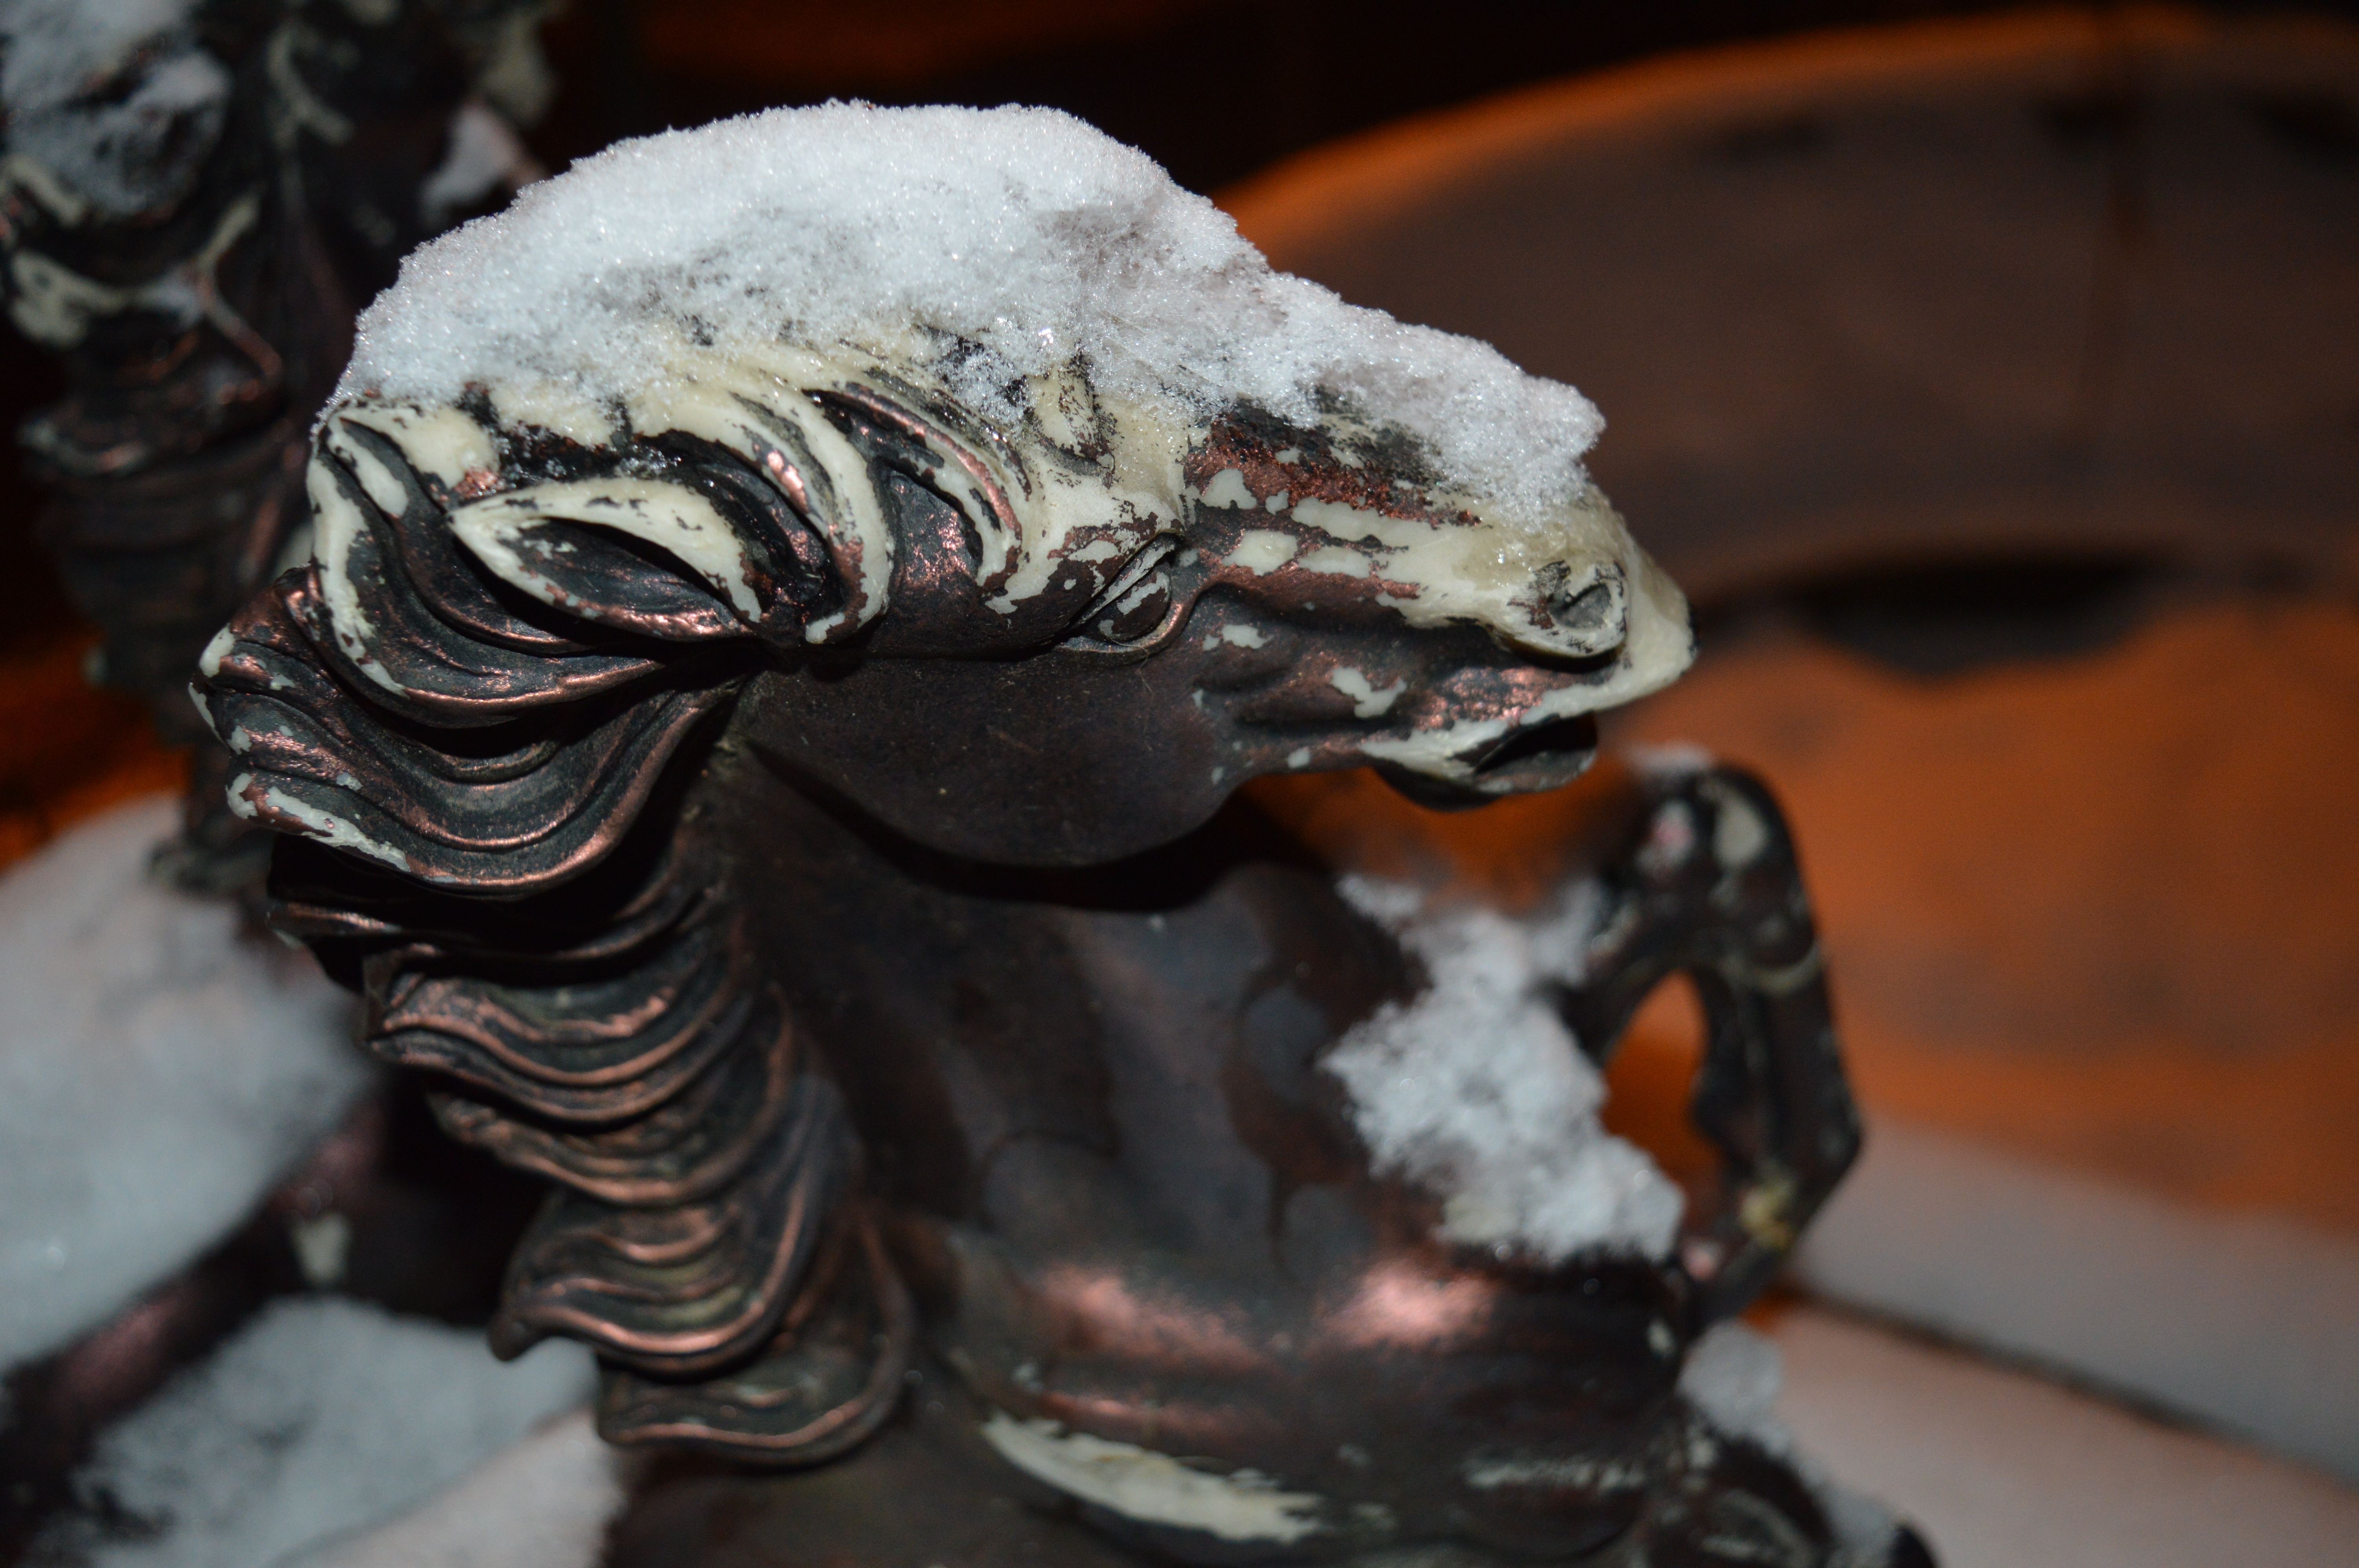
snow, winter, white, statue, horse, snowy, material, close up, sculpture, art, iron, carving, macro photography, iron horse